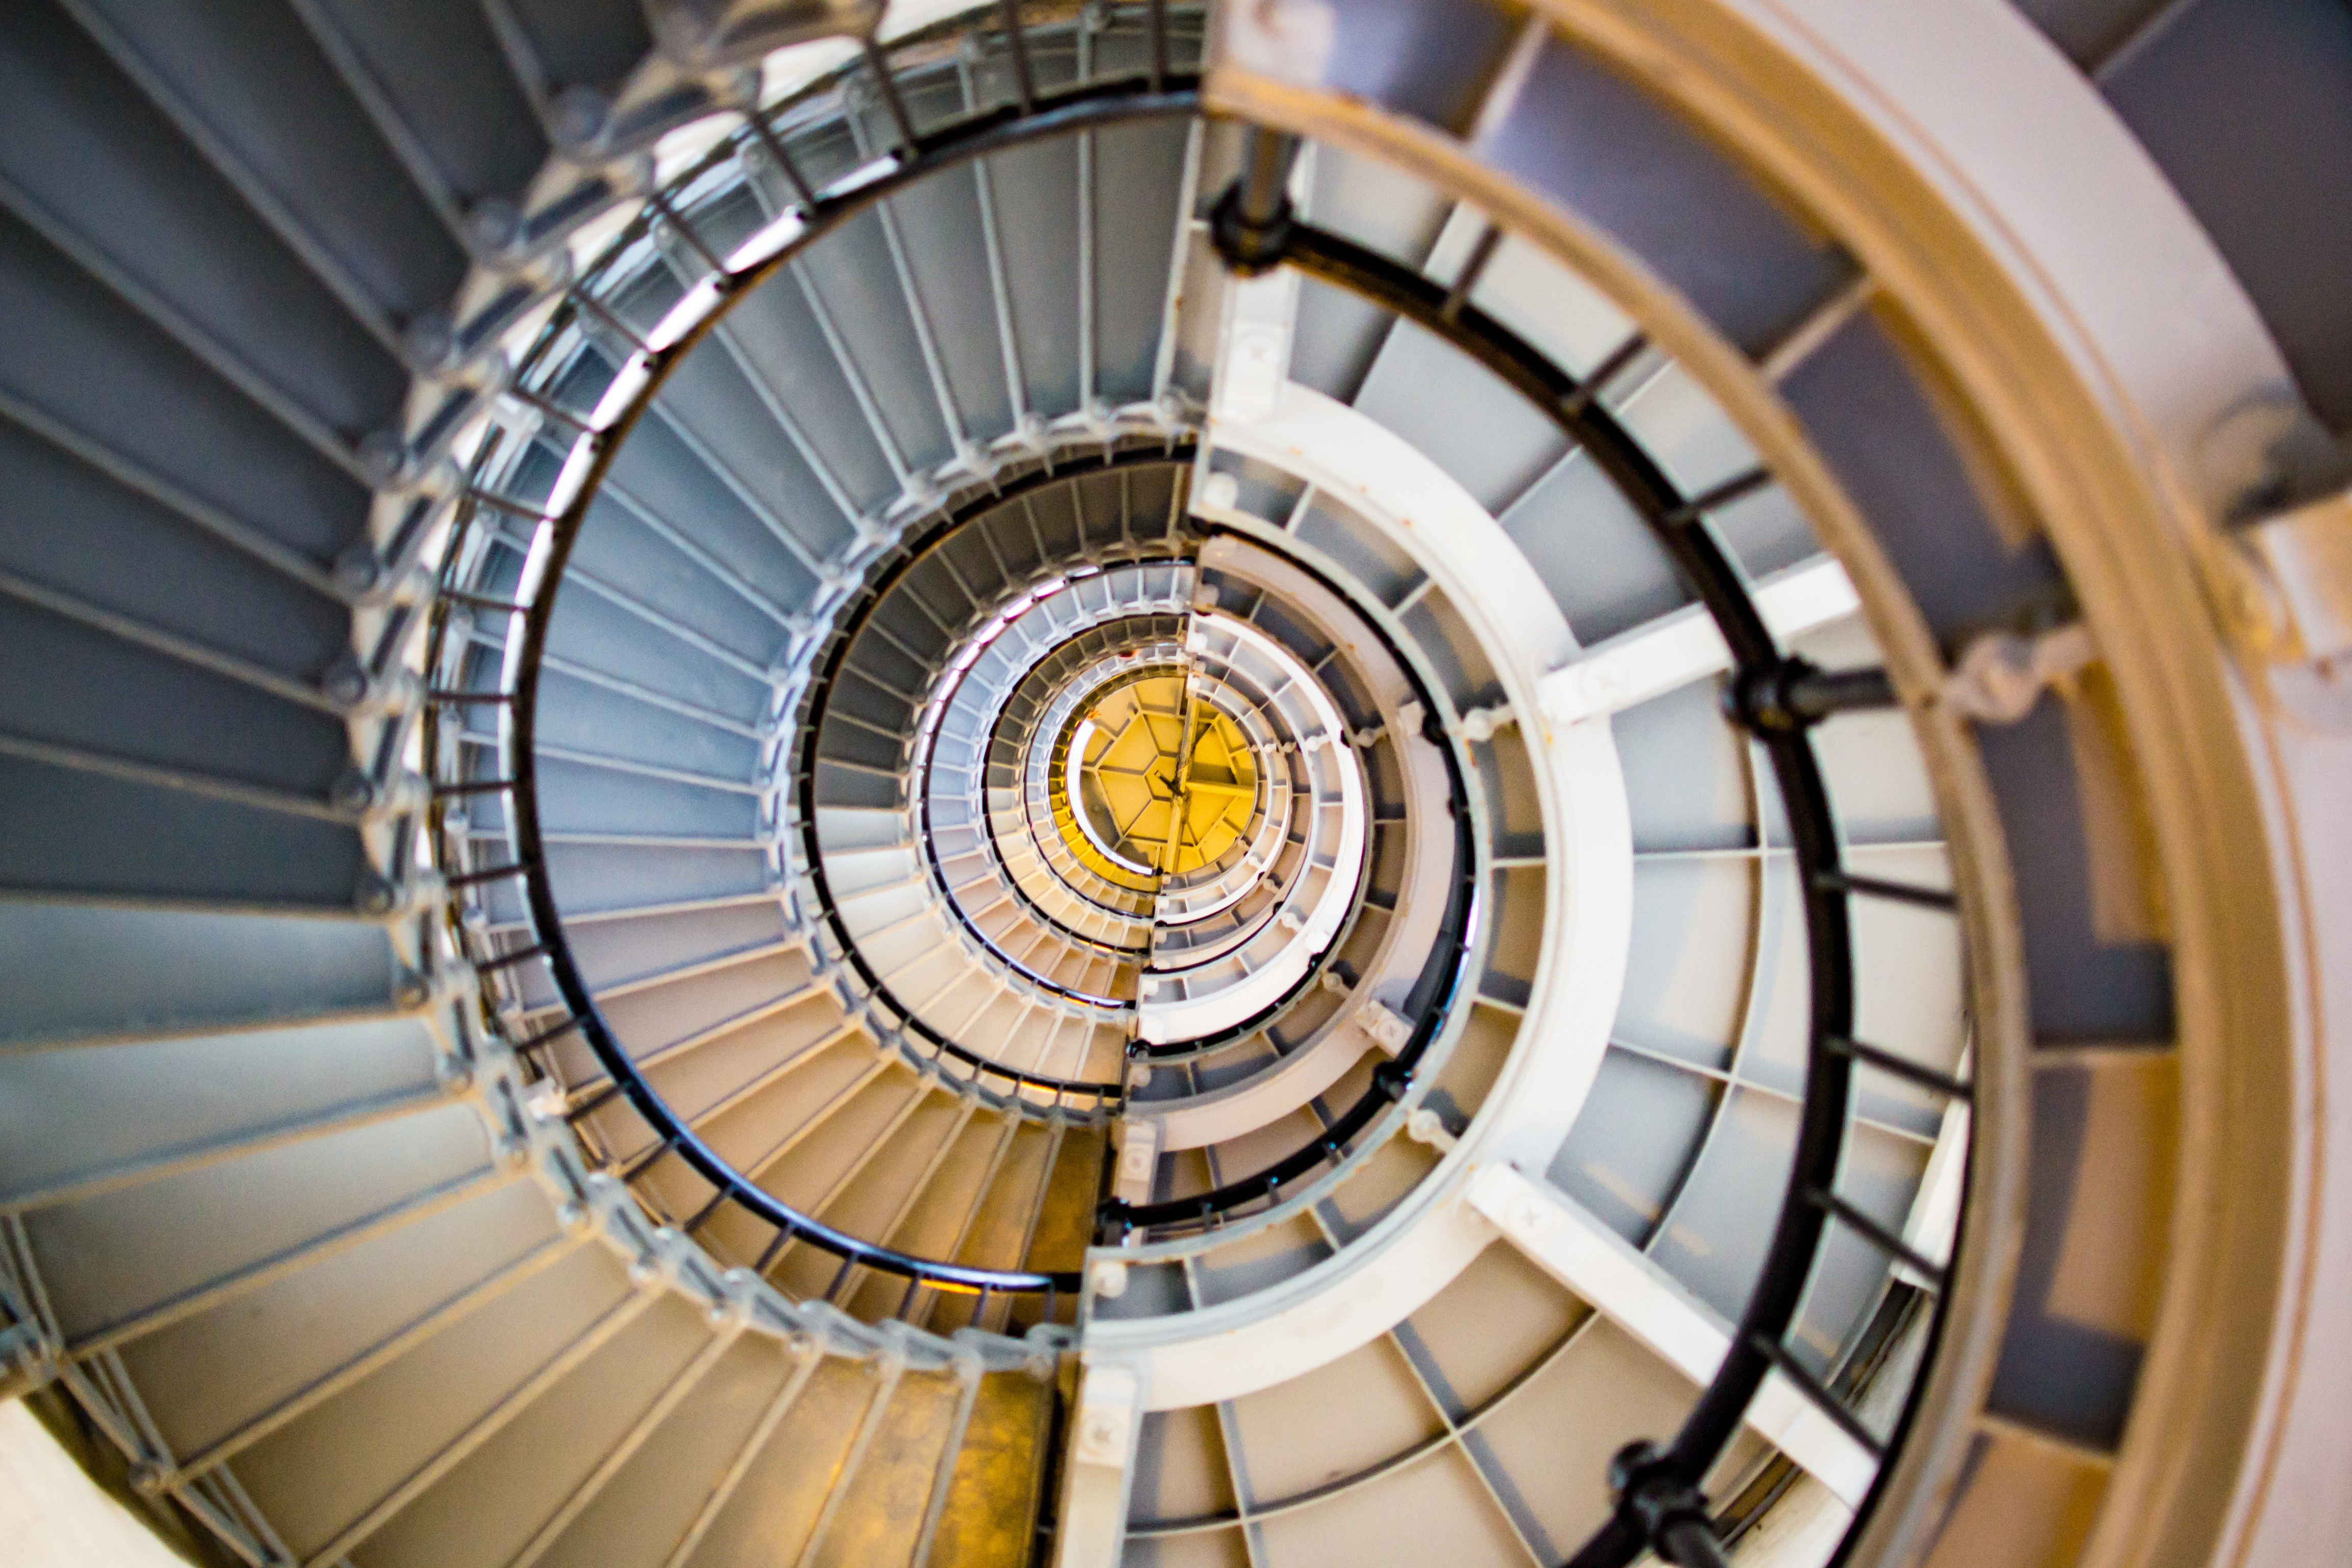
wheel, spiral, ceiling, circle, design, symmetry, dome, daylighting, aircraft engine